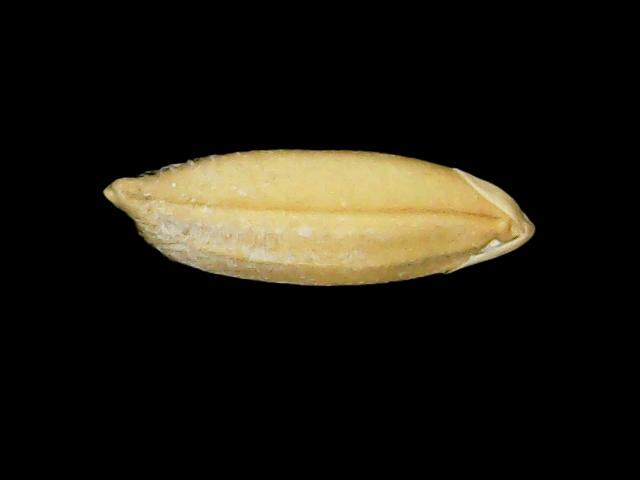
Rice variety: Binadhan10